Michał Fryderyk Czartoryski

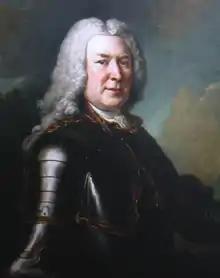
Portrait by Louis de Silvestre

Prince Michał Fryderyk Czartoryski (1696–1775) was a Polish nobleman, the Duke of Klewań and , magnate, and Knight of the Order of the White Eagle (from 1726). He headed Poland's Czartoryski "Familia".